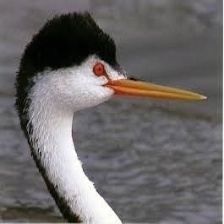
Species: CLARKS GREBE
Scientific name: AECHMOPHORUS CLARKII